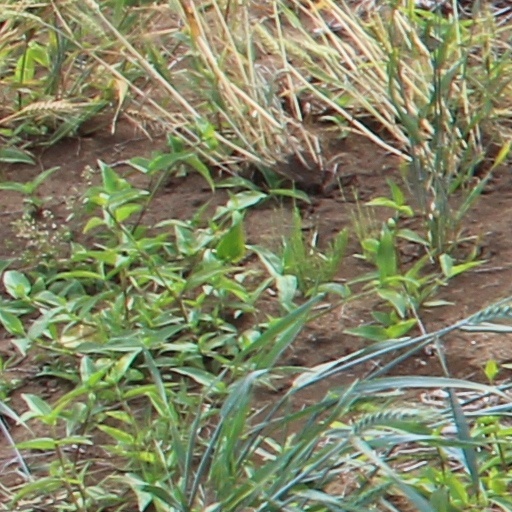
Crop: wheat